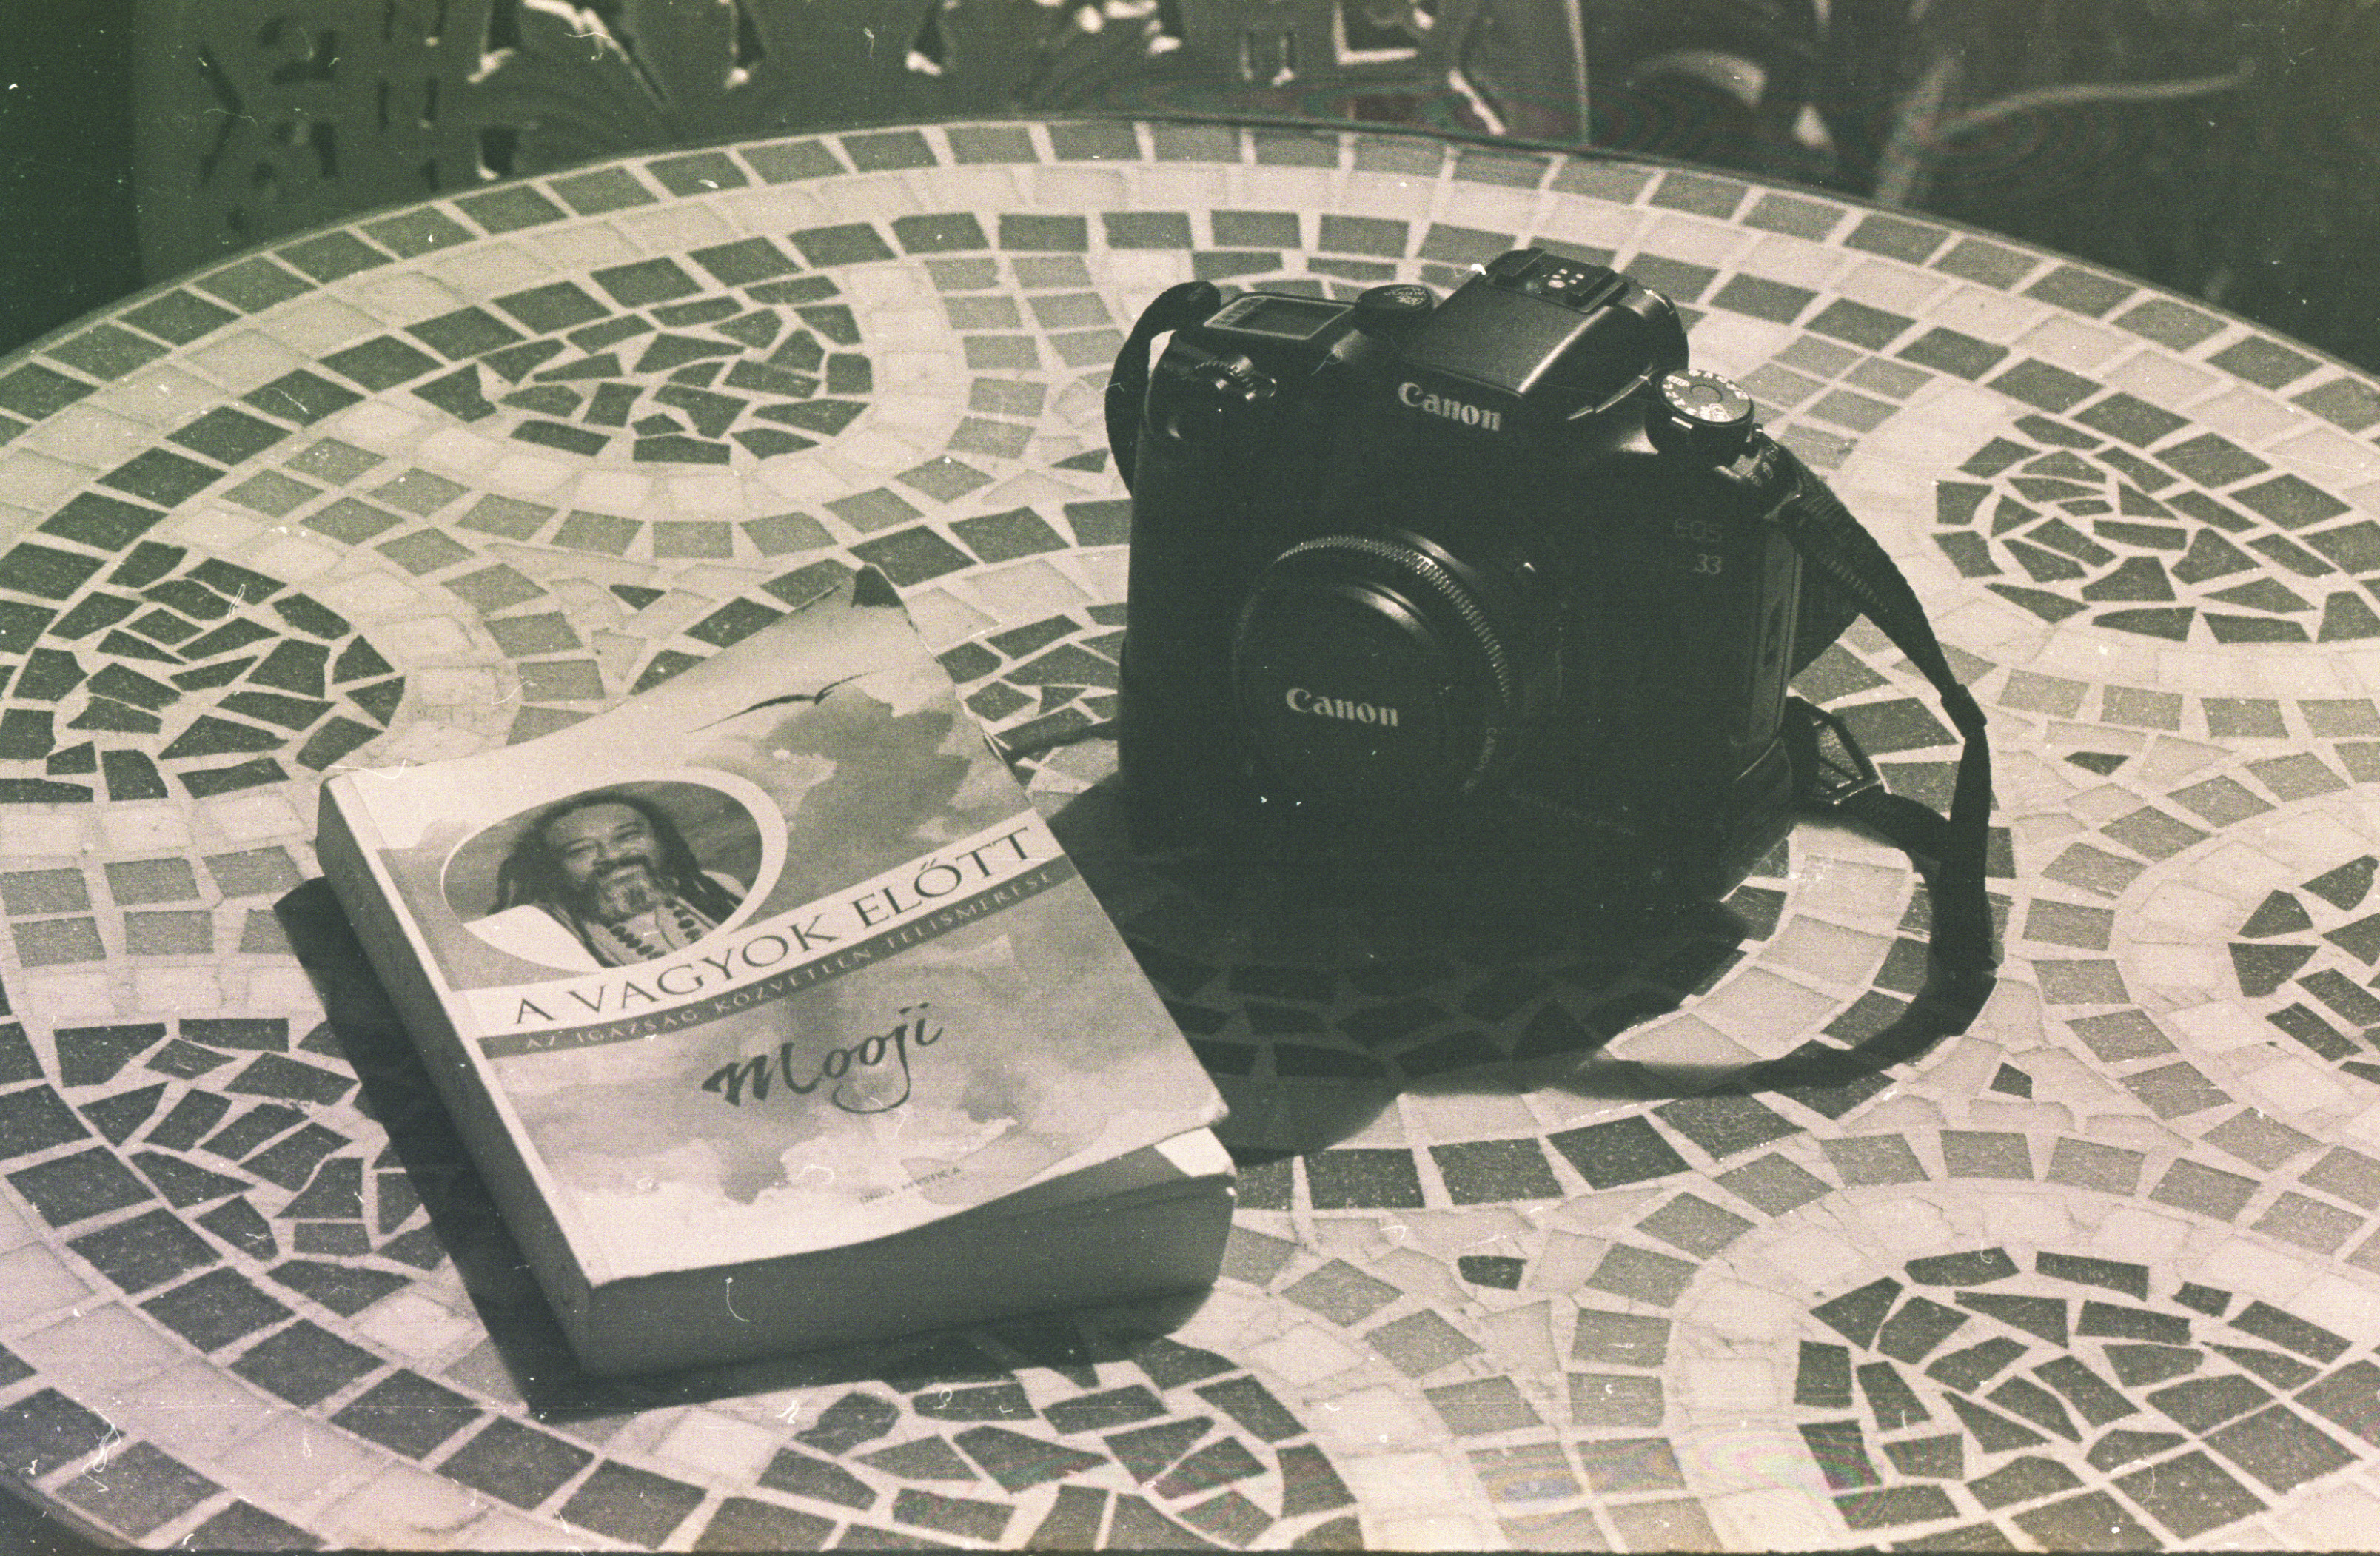
photography, pattern, black, monochrome, circle, art, illustration, design, image, shape